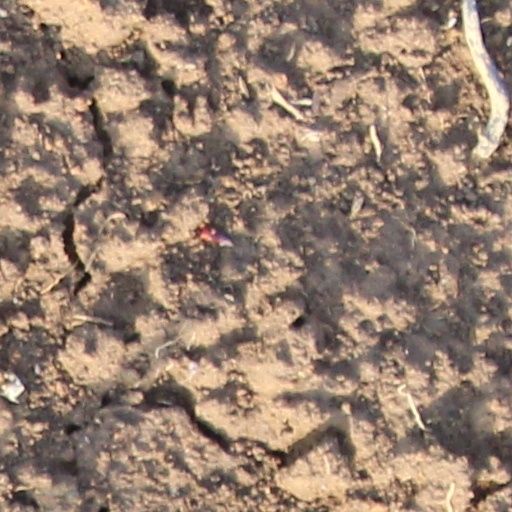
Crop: wheat